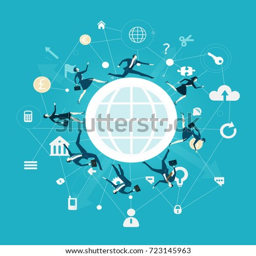
office workers and business people running around the world .